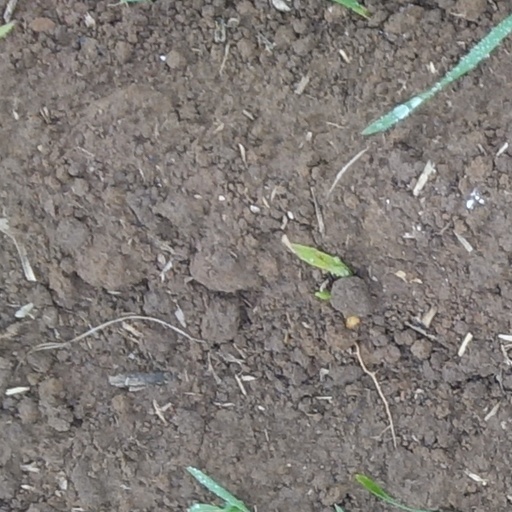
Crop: wheat